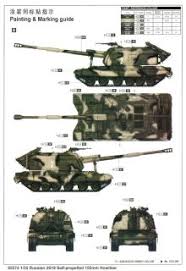
Label: Self Propelled Artillery